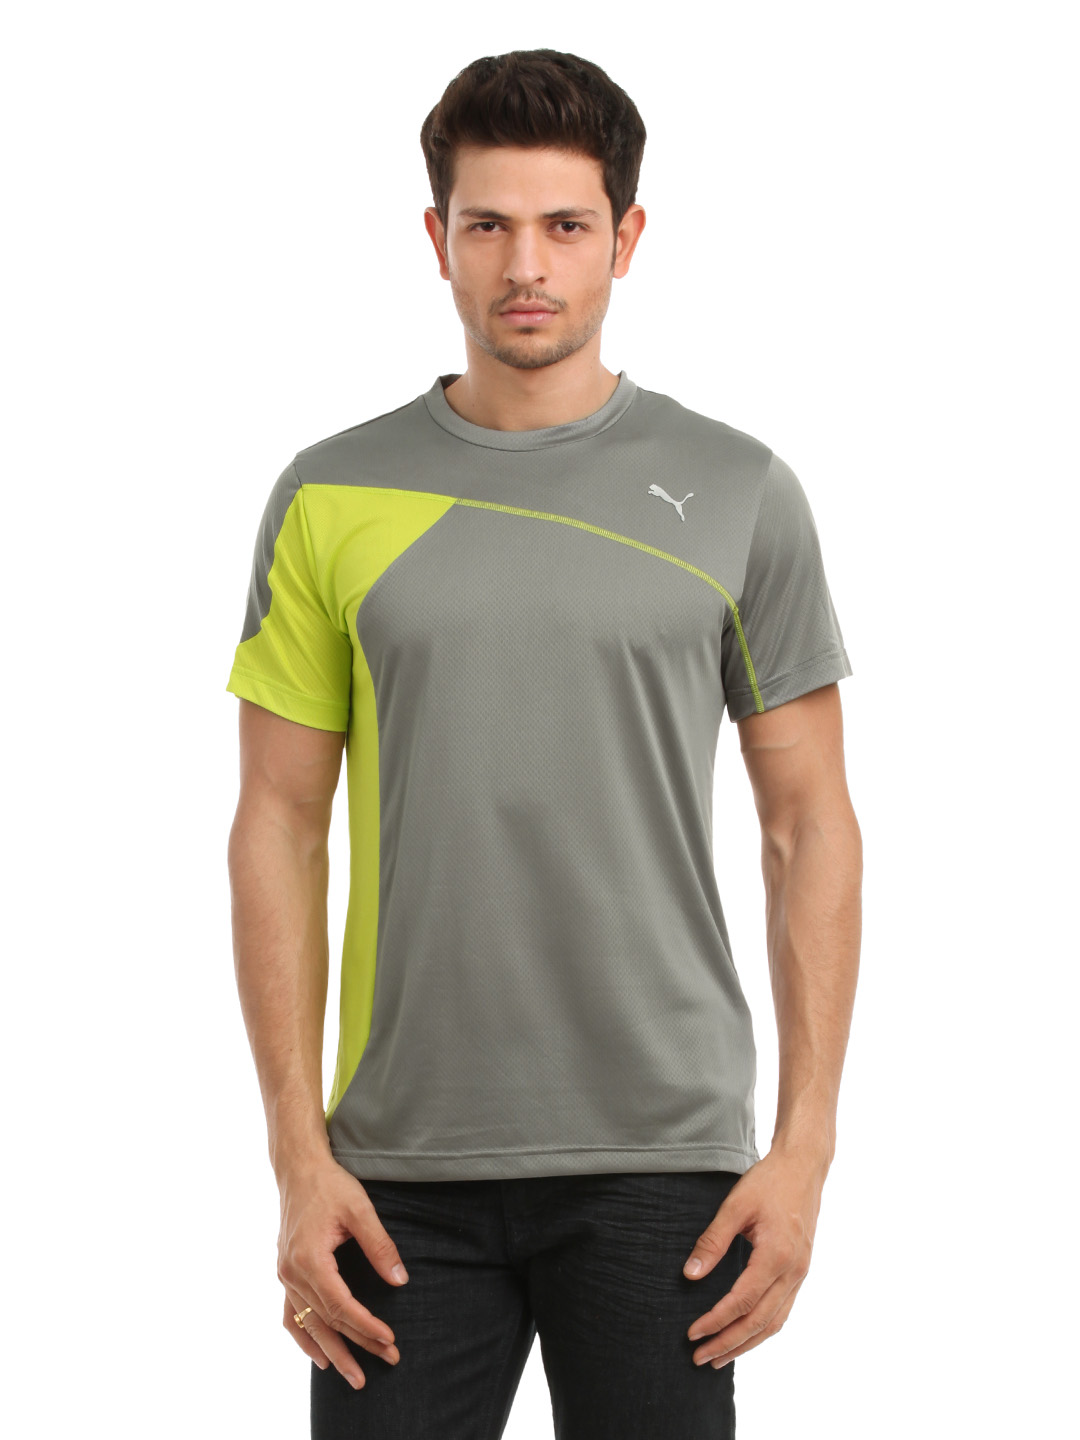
Puma Men Grey Training T-shirt
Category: Apparel / Topwear / Tshirts
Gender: Men
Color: Grey
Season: Summer 2012
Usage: Sports